Gentleman's Fate

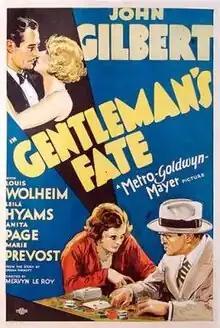
Theatrical release poster

Gentleman's Fate is a 1931 American pre-Code drama film directed by Mervyn LeRoy and written by Leonard Praskins. The film stars John Gilbert, Louis Wolheim, Leila Hyams, Anita Page, and Marie Prevost. The film was released on March 7, 1931, by Metro-Goldwyn-Mayer, just seventeen days after Wolheim's untimely death.